First Bulgarian Empire

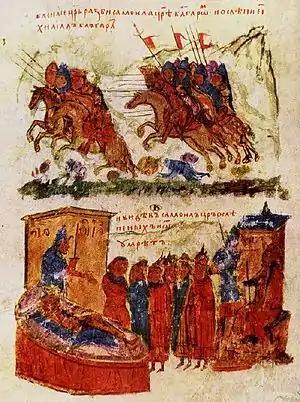
"Above": The Byzantines defeat Samuel at Kleidion; "below": the death of Samuel, "Manasses Chronicle"

The lands to the west of the Iskar River remained free and the Bulgarians were able to regroup headed by the four Cometopuli brothers. By 976, the youngest of them, Samuel, concentrated all power in his hands following the death of his elder siblings. When in 976 the rightful heir to the throne, BorisII's brother Roman (r.971–997), escaped from captivity in Constantinople, he was recognized as Emperor by Samuel, who remained the chief commander of the Bulgarian army. Peace was impossible; as a result of the symbolic ending of the Bulgarian Empire following BorisII's abdication, Roman, and later Samuel, were seen as rebels and the Byzantine Emperor was bound to enforce the imperial sovereignty over them. This led to more than 40 years of increasingly bitter warfare. A capable general and good politician, at first Samuel managed to turn the fortunes to the Bulgarians. The new Byzantine Emperor Basil II was decisively defeated in the Battle of the Gates of Trajan in 986 and barely escaped with his life. The Byzantine poet John Geometres wrote of the defeat: